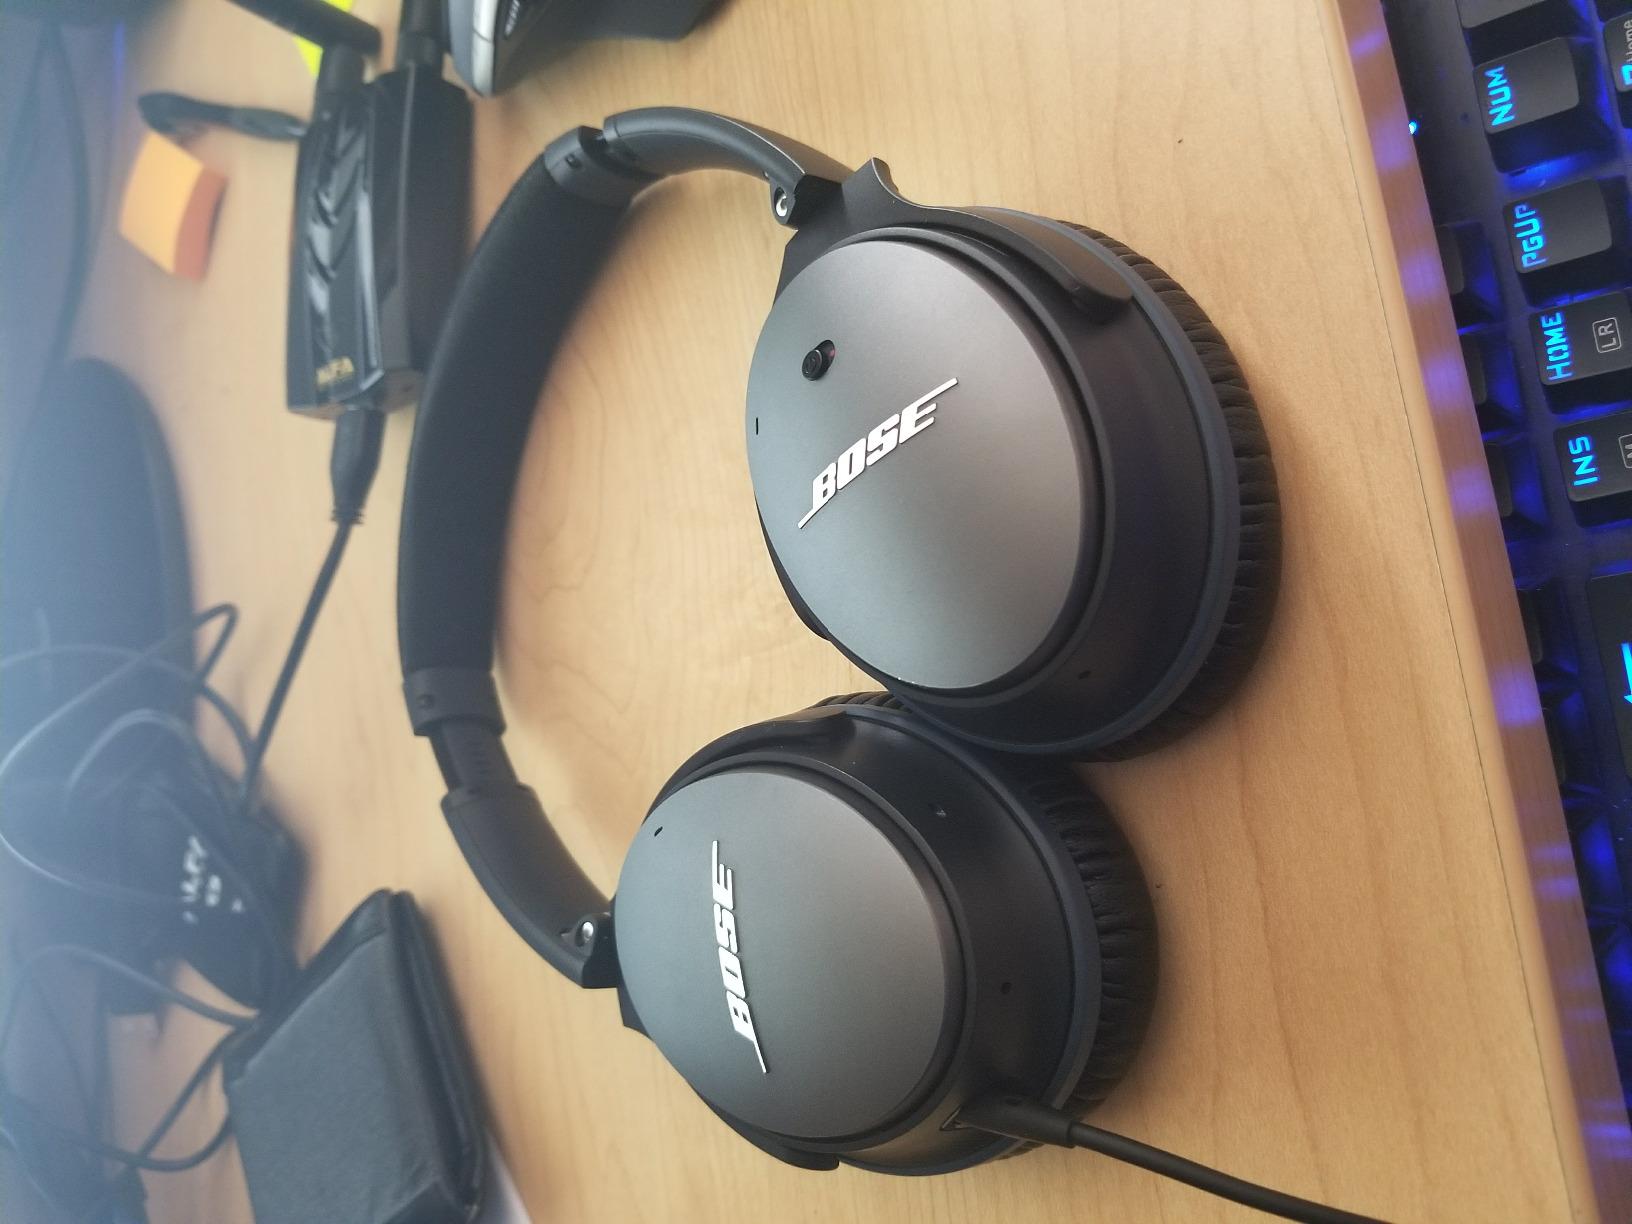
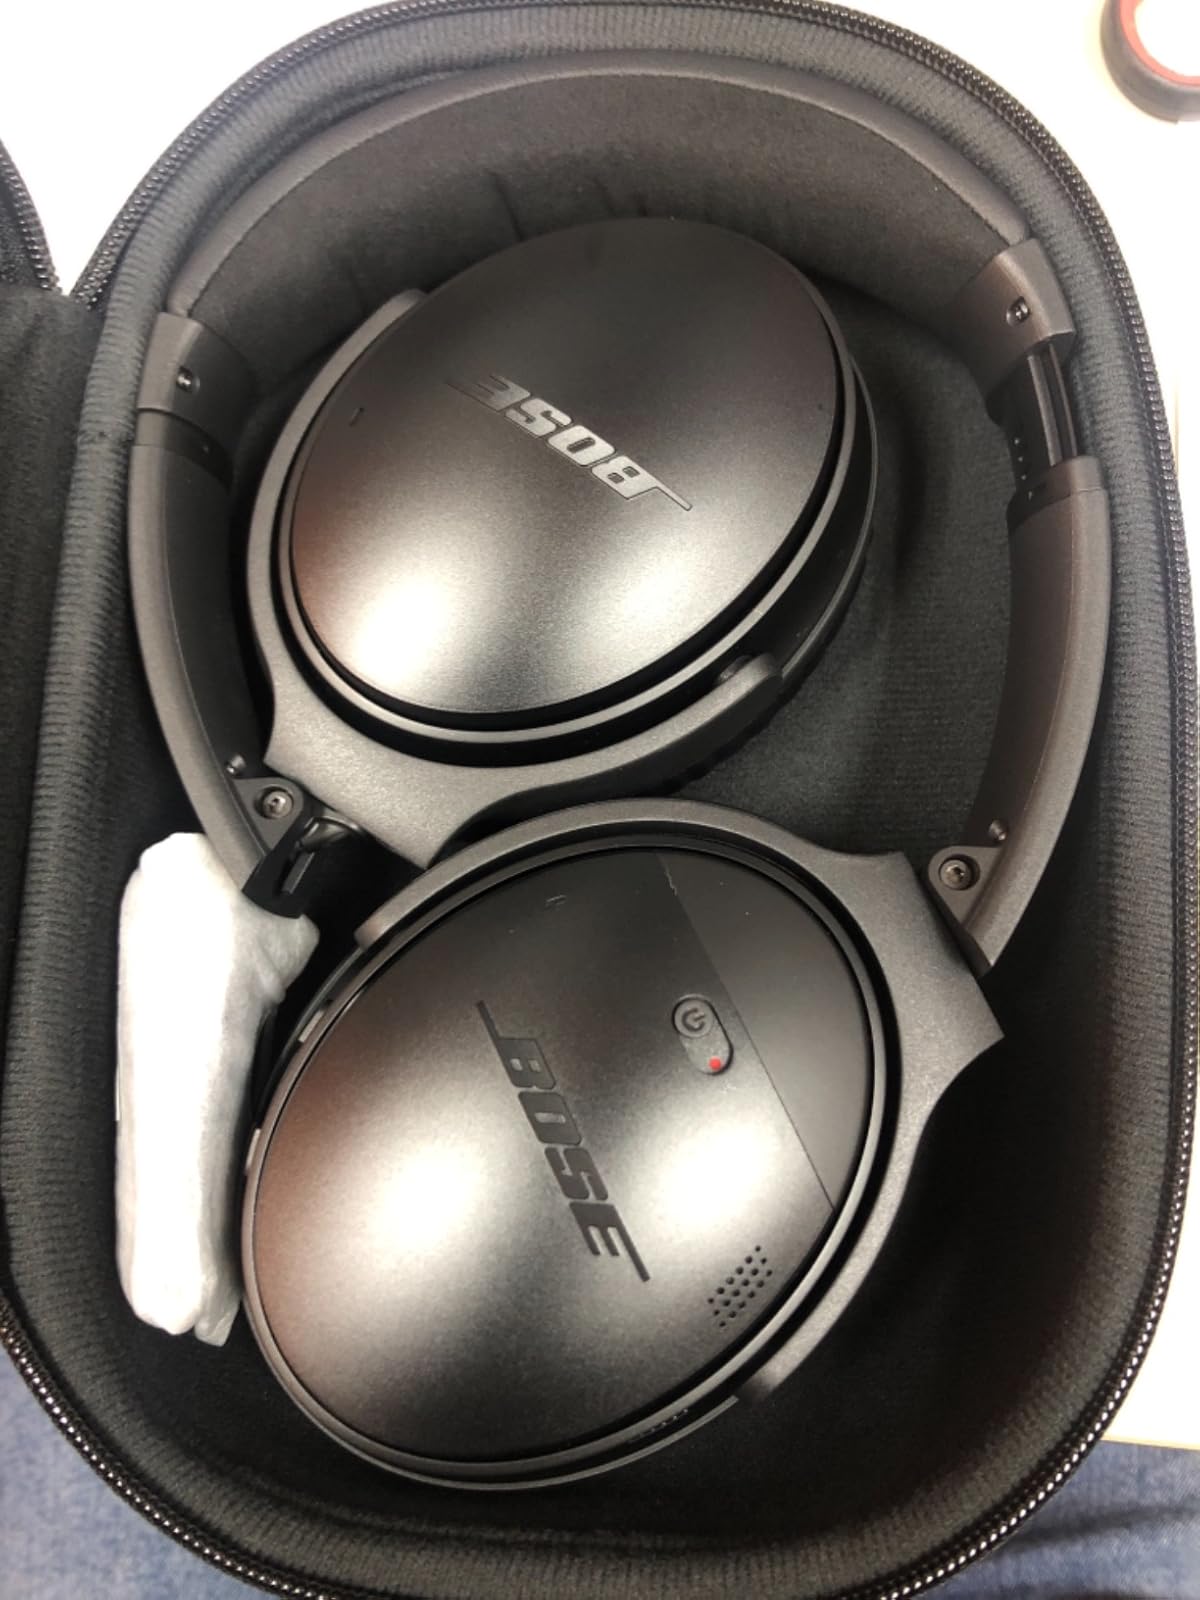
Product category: headphones
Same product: no